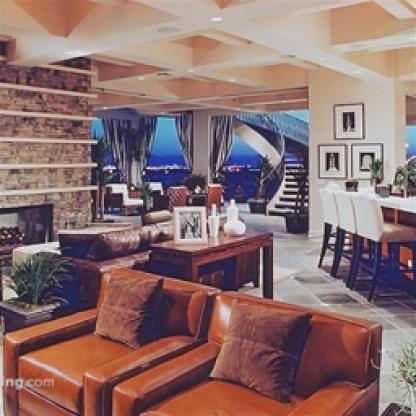
Scene: Indoor